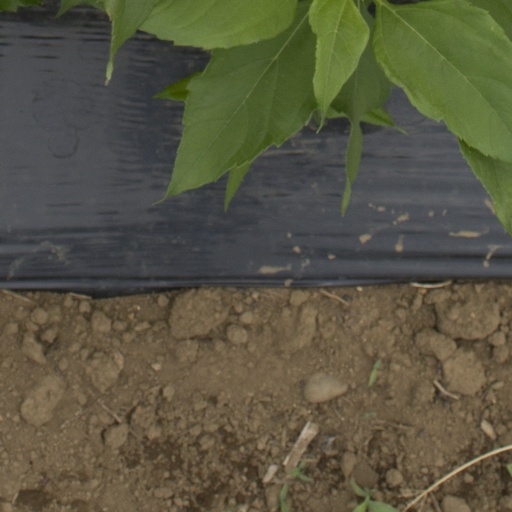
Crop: Jerusalem artichoke